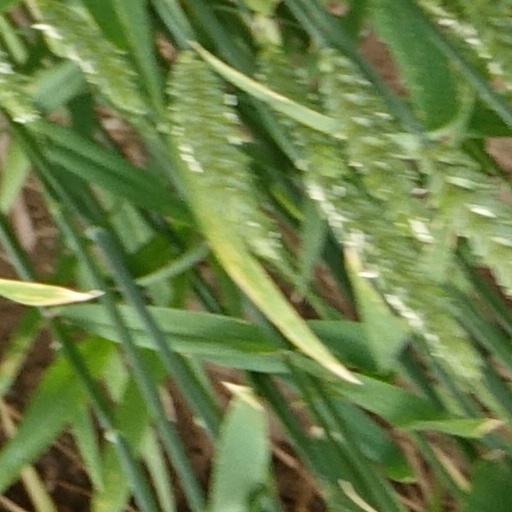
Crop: wheat